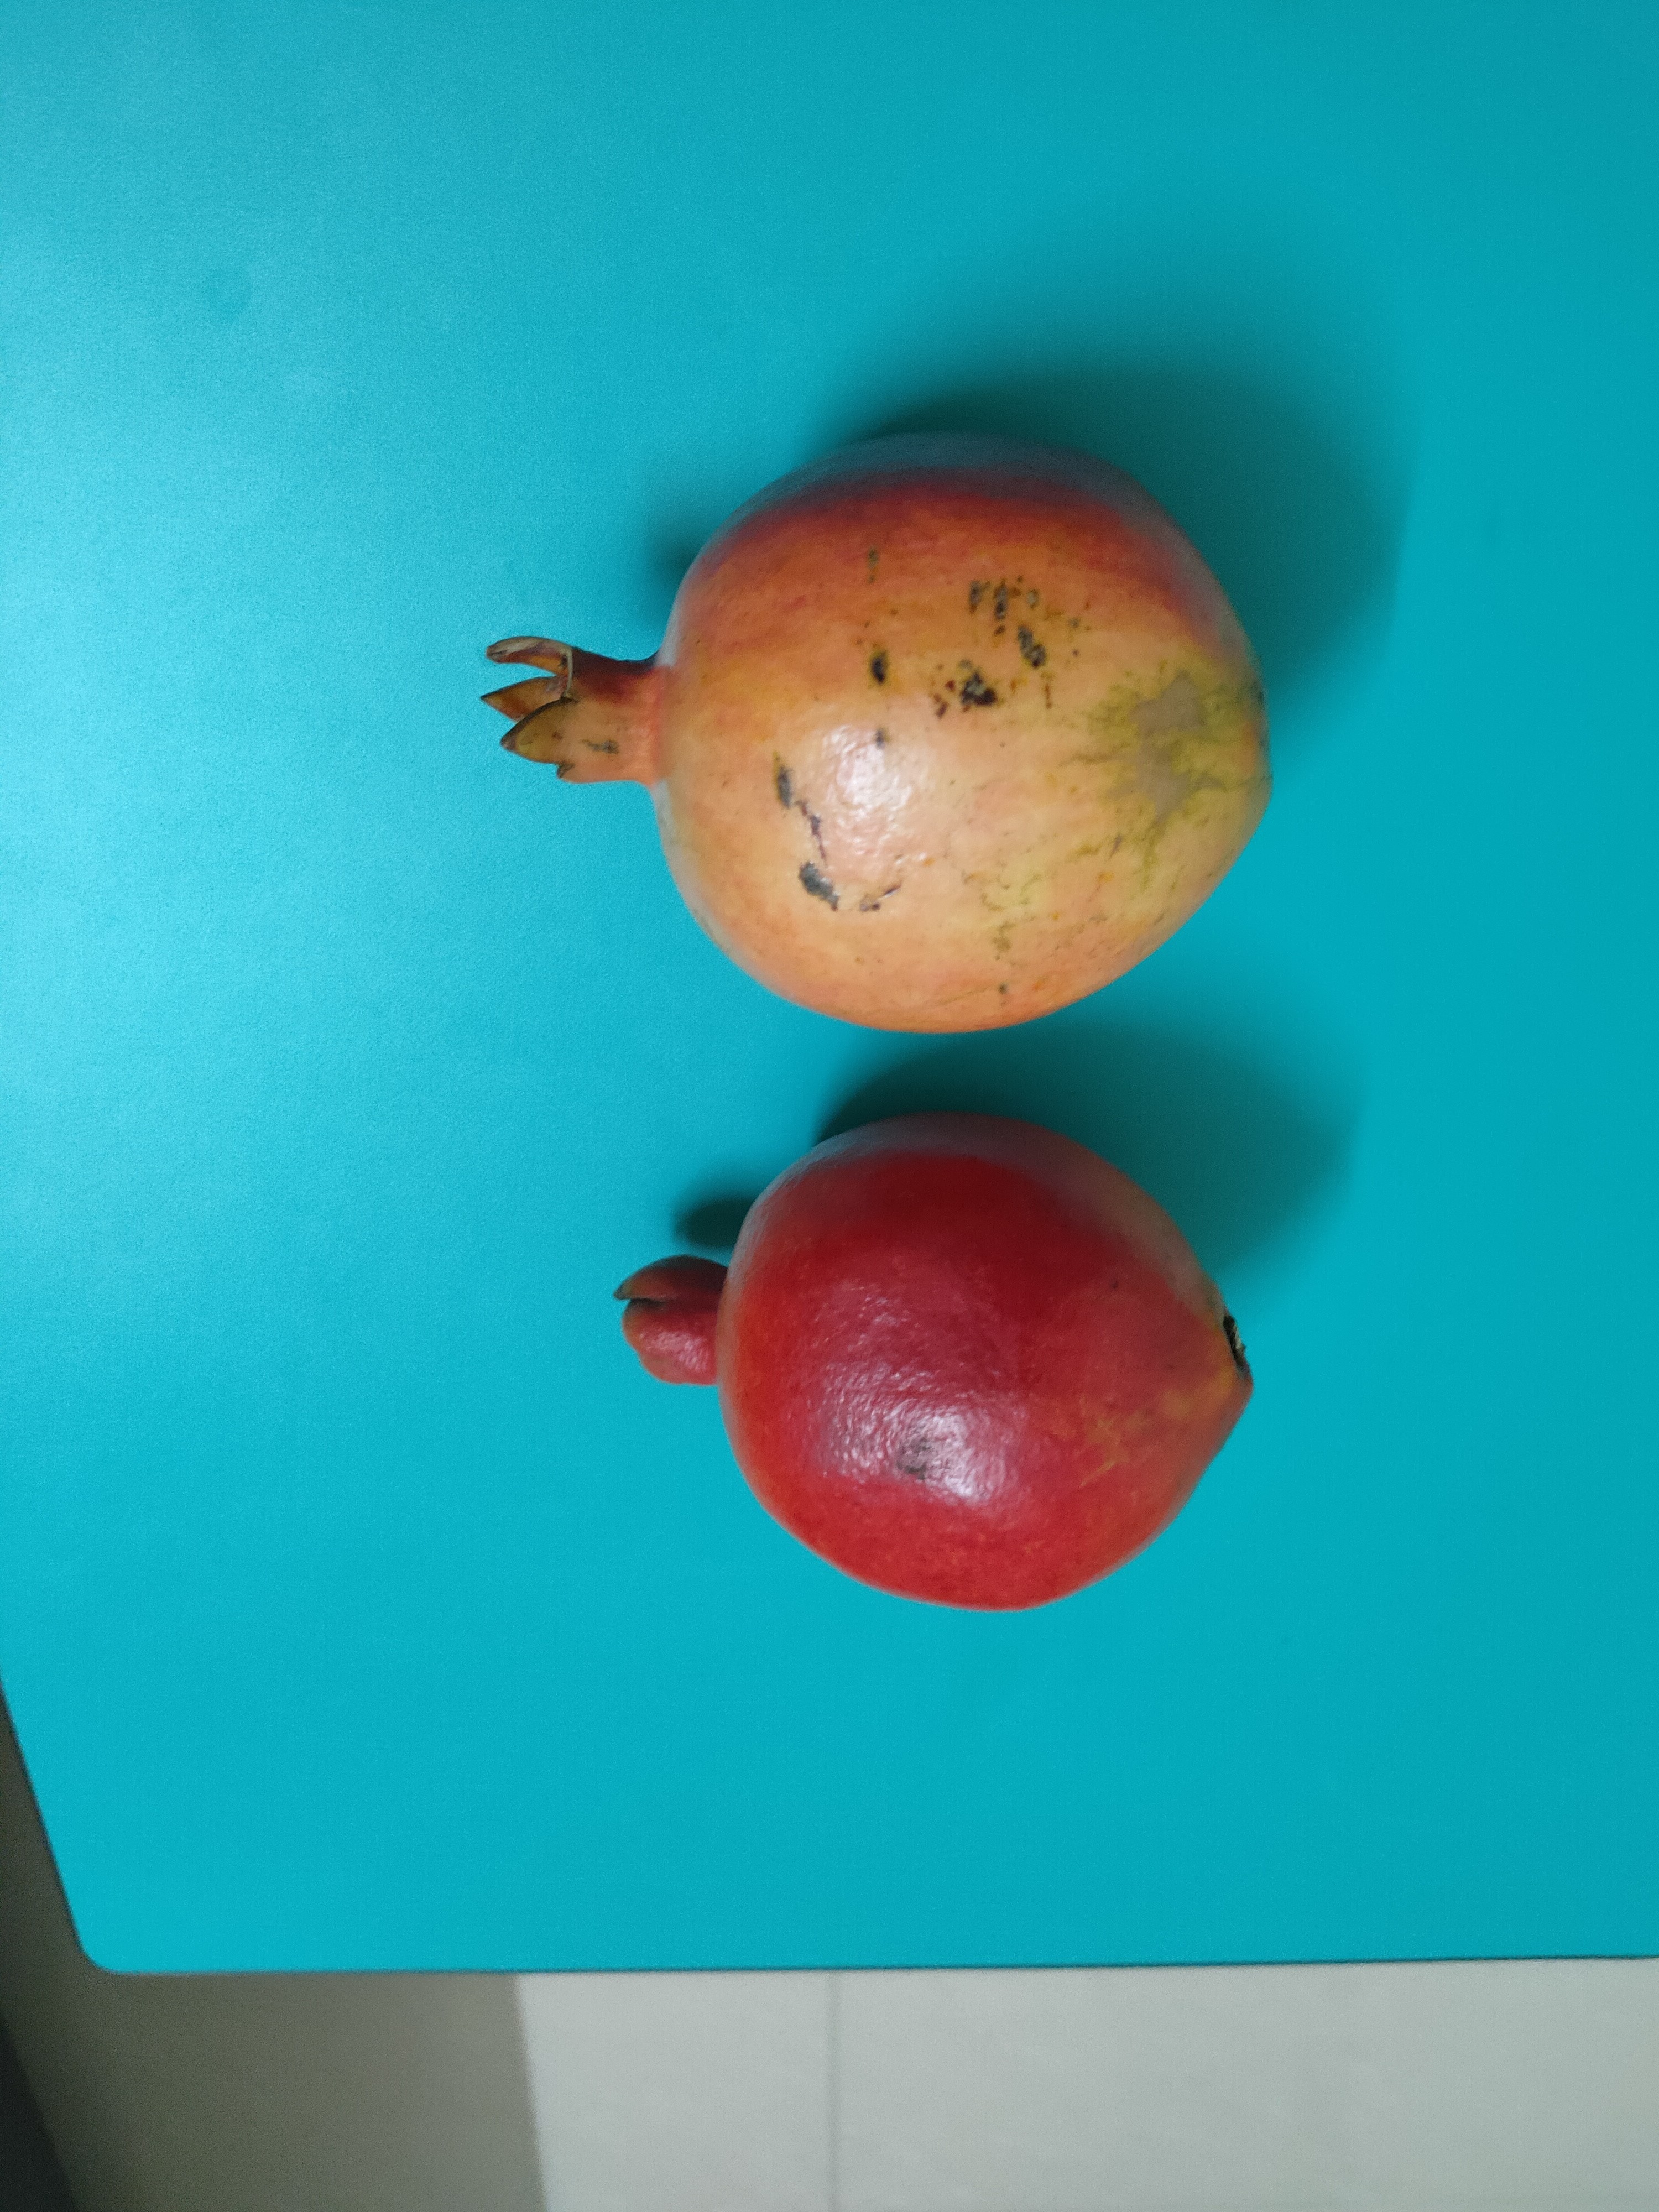
Fruit: Pomegranate
Quality: Good